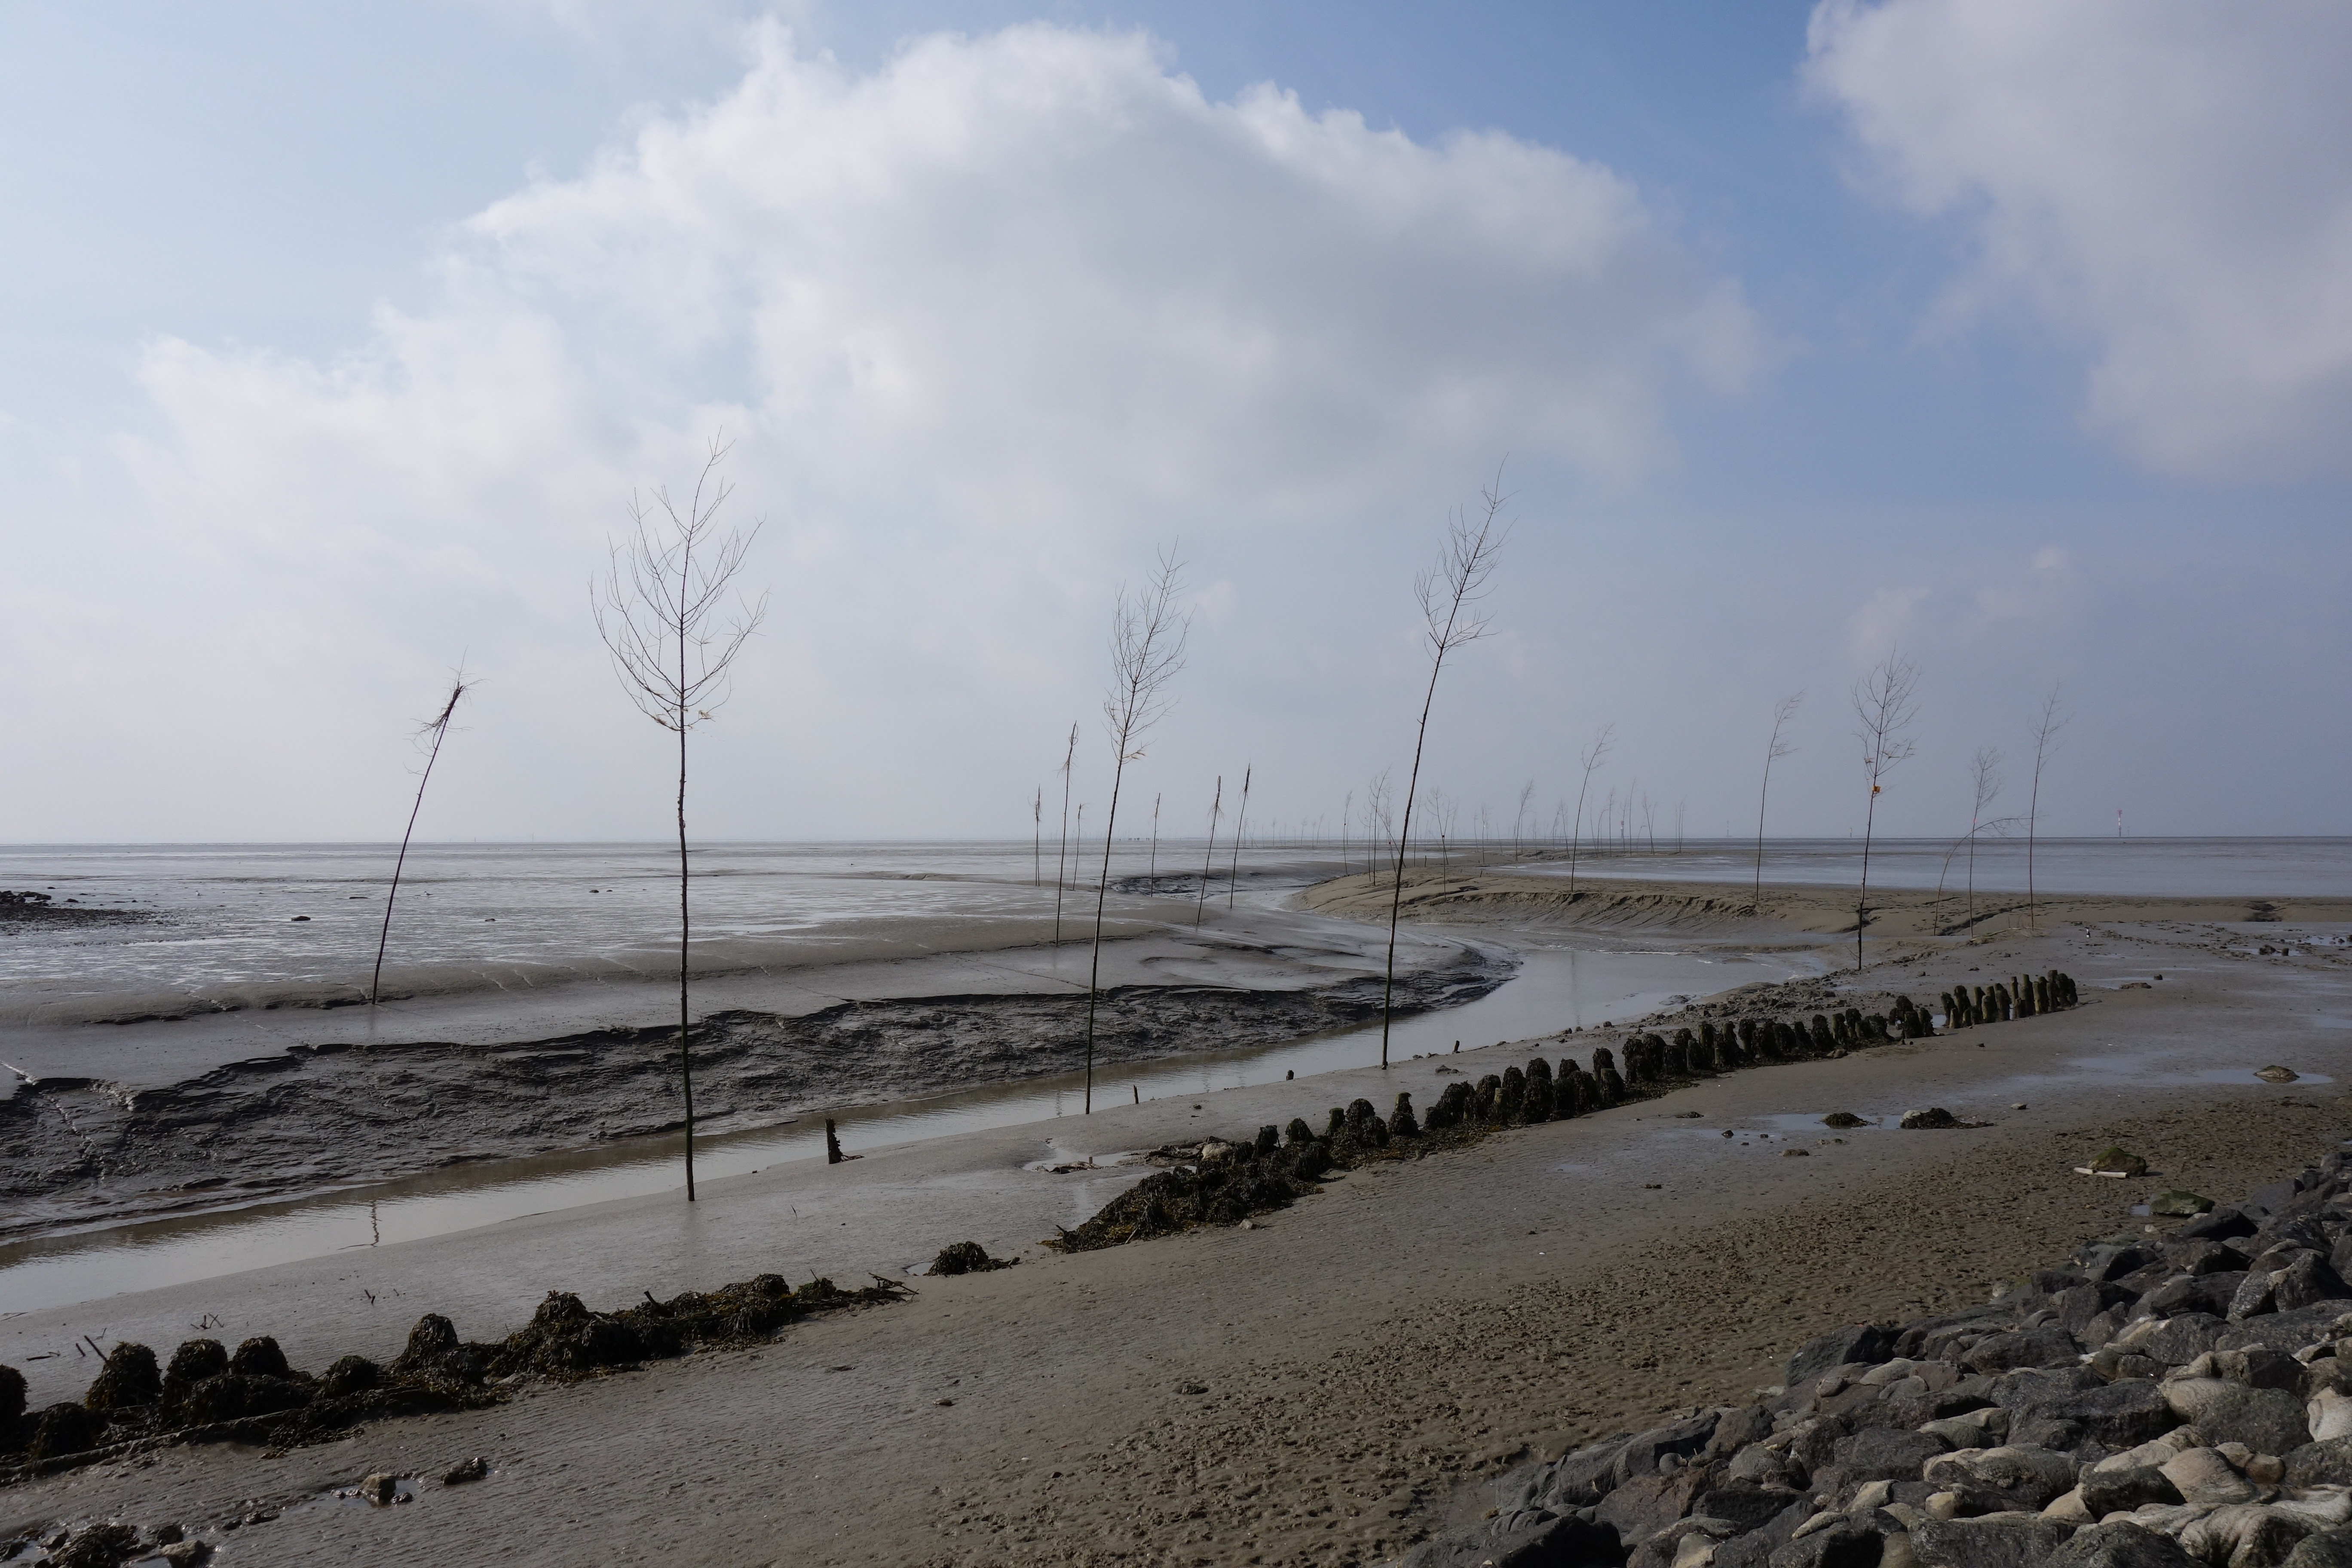
beach, sea, coast, sand, ocean, horizon, marsh, snow, winter, morning, shore, wave, wind, weather, body of water, wetland, mark, habitat, fairway, wadden sea, ebb, schlick, mudflat, natural environment, wremen